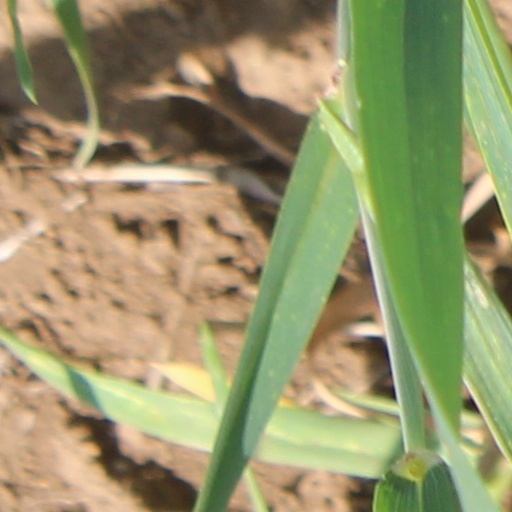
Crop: wheat